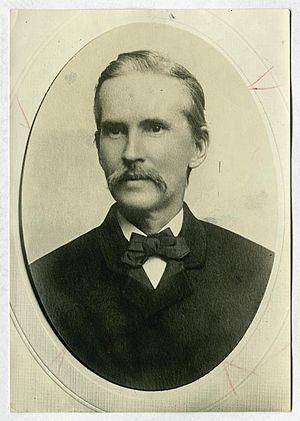
Paul Hamilton Hayne, né le 1ᵉʳ janvier 1830 à Charleston en Caroline du Sud et mort le 6 juillet 1886 à Grovetown en Géorgie, est un poète, critique littéraire et éditeur américain.